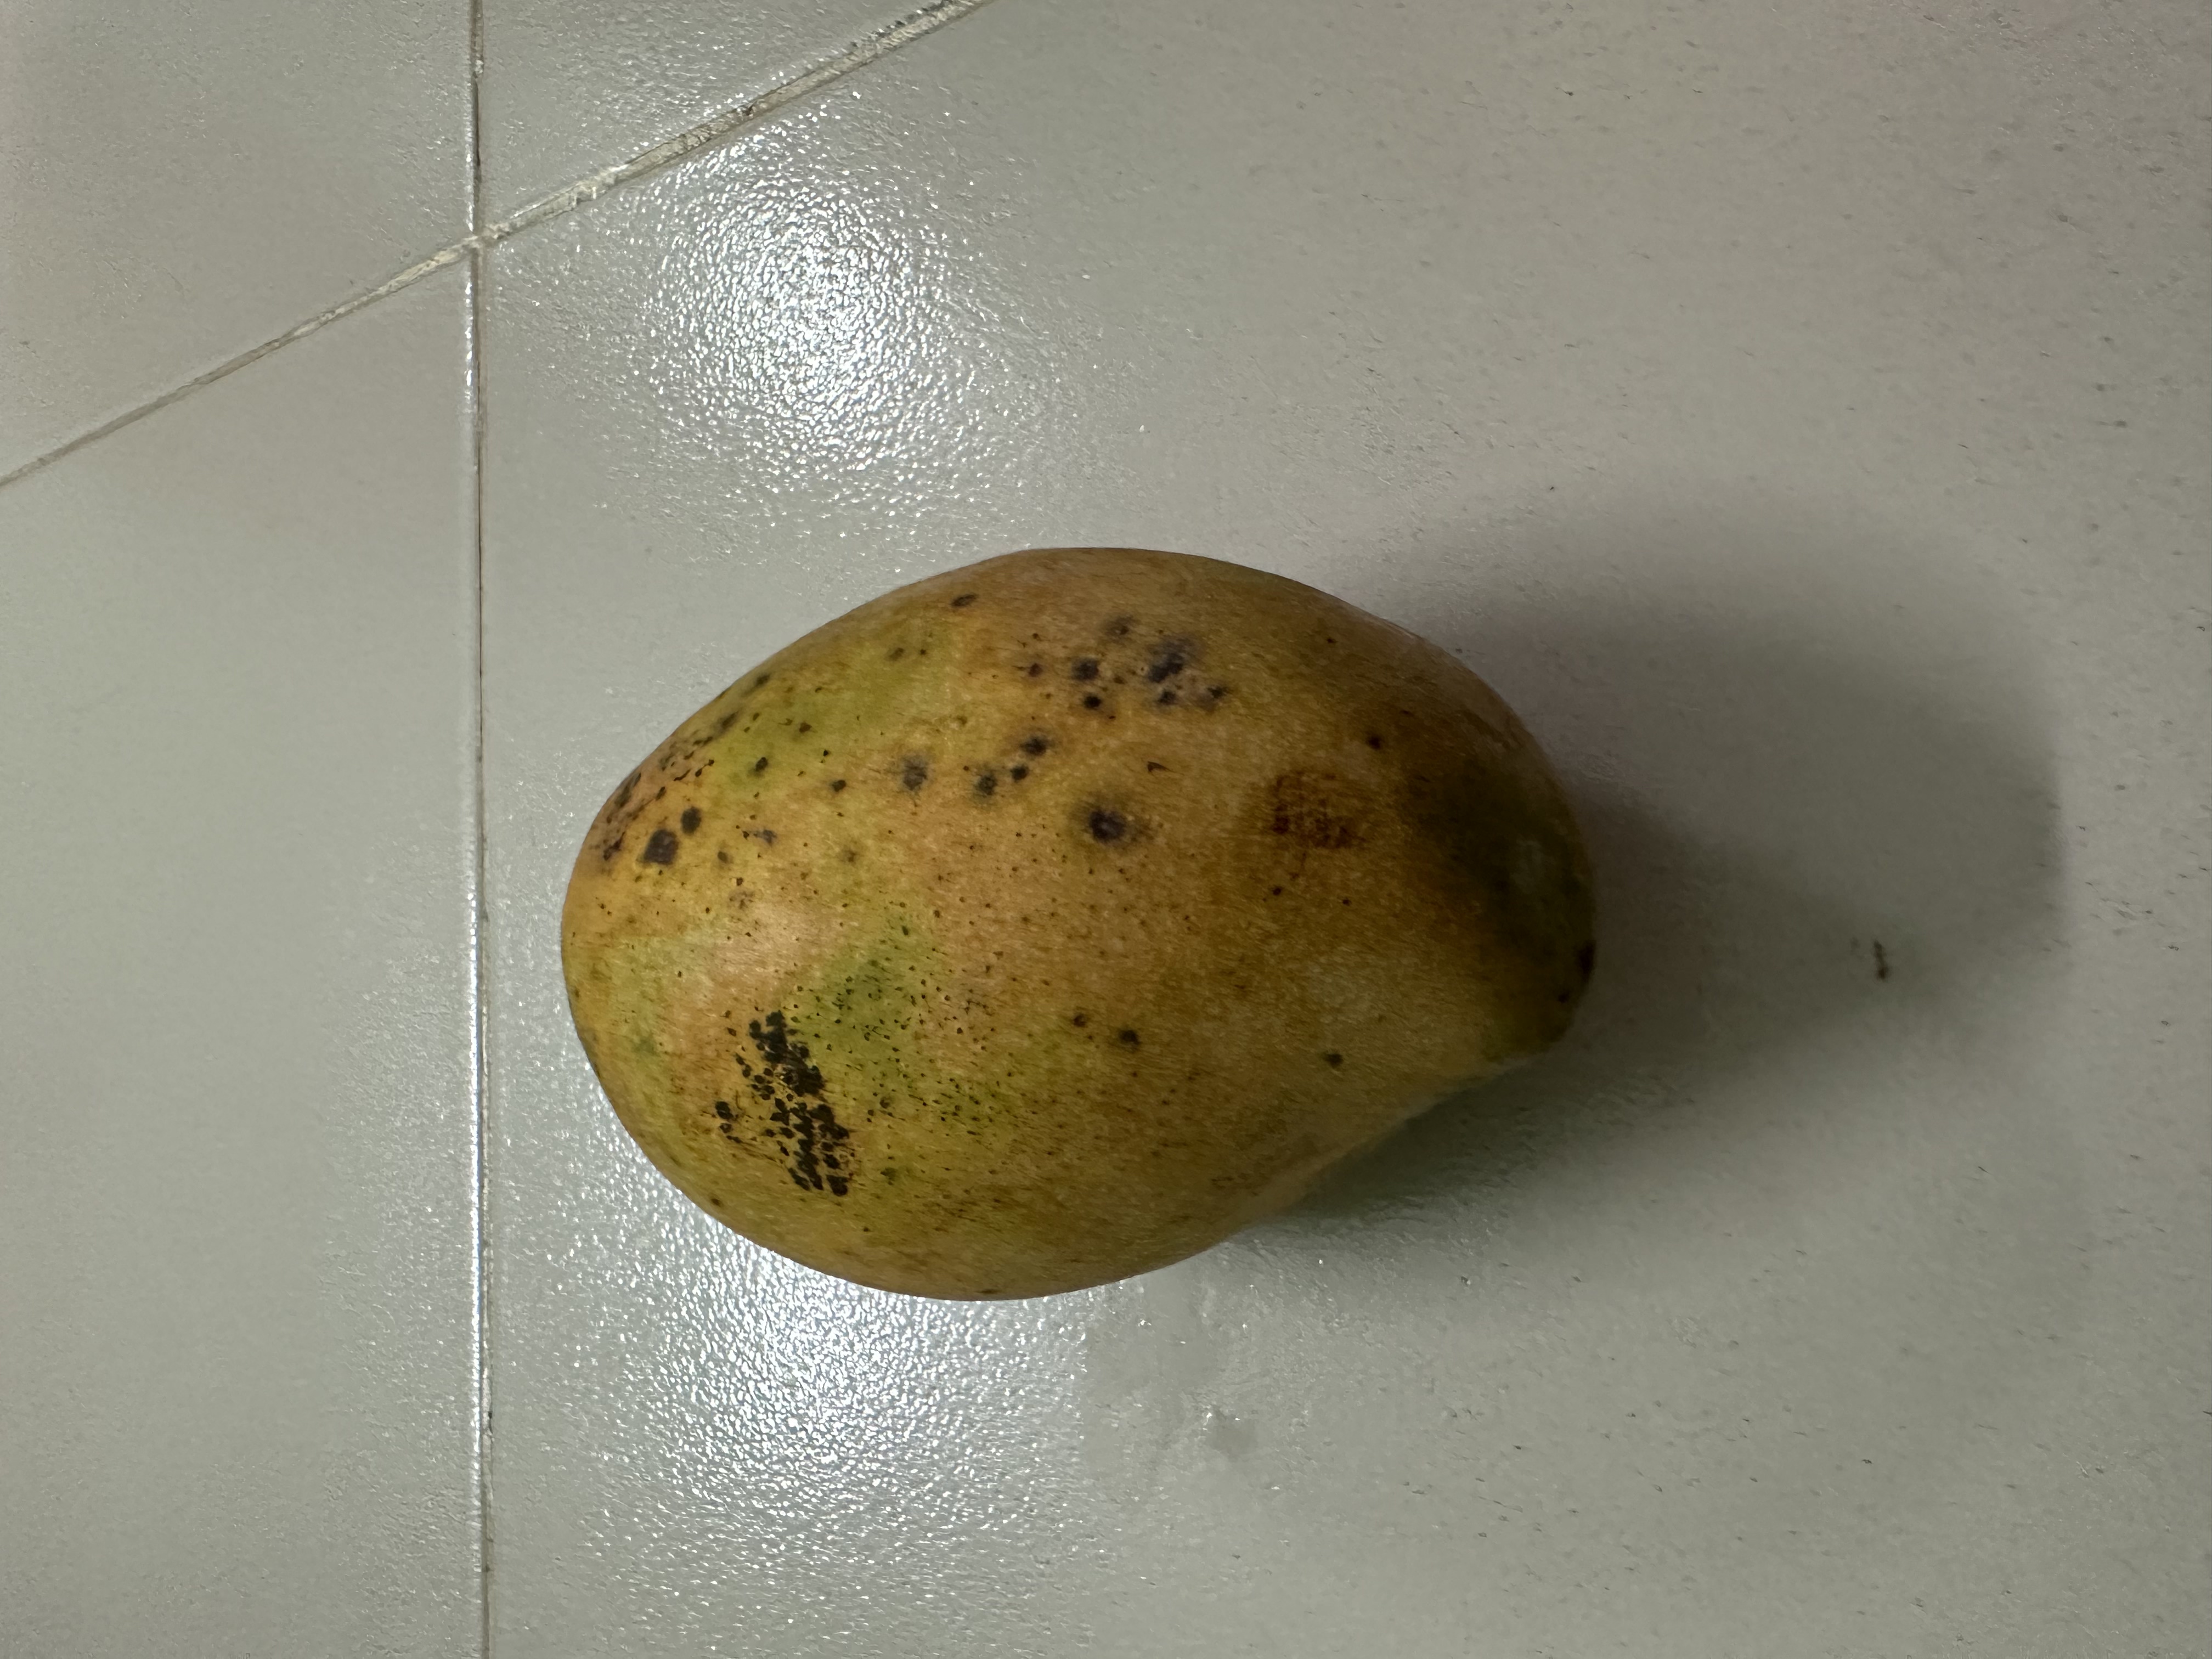
Mango variety: Mollika